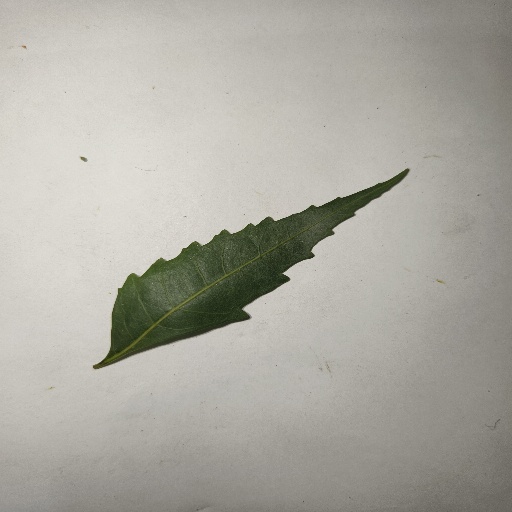
Species: Neem
Leaf condition: Healthy Leaf